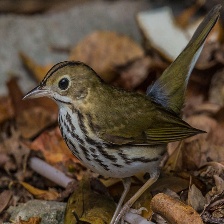
Species: OVENBIRD
Scientific name: SEIURUS AUROCAPILLA